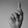
ASL letter: K